Annapurna

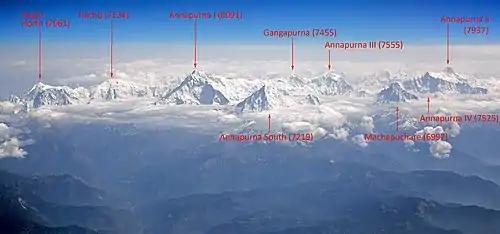
The Annapurna massif, view from aircraft

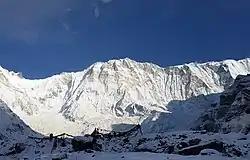
The south face of Annapurna I

Annapurna I was the first peak to be climbed. Maurice Herzog and Louis Lachenal, of the French Annapurna expedition led by Herzog (including Lionel Terray, Gaston Rébuffat, Marcel Ichac, Jean Couzy, Marcel Schatz, Jacques Oudot, Francis de Noyelle), reached the summit on 3 June 1950. Ichac made a documentary of the expedition, called "Victoire sur l'Annapurna". Its summit was the highest one ever attained at the time, but not the highest climb; higher non-summit points – at least – had already been attained on Mount Everest in the 1920s.